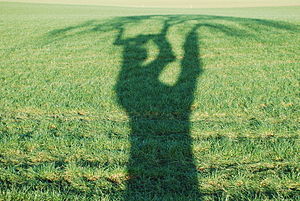
Skygge
Skygge af et træ
En skygge er et område som er mindre belyst end omgivelserne på grund af at et lysbrydende objekt er placeret i mellem området og en lyskilde. Man siger at objektet kaster skygge. Lyskilden kan f.eks. være solen, et stearinlys eller en lampe. Skygger tager form efter det lysbrydende objekt, dog kan skyggen være deformeret eller forvredet afhængig af strukturen af underlaget den falder på, og afhængig af vinklen hvormed lyset rammer objektet. Jo mindre vinklen er mellem lysets retning og den overflade som skyggen falder på, desto længere er skyggen. Dette ses f.eks. sidst på eftermiddagen og om aftenen, når solen er ved at gå ned bag horisonten. Hvis lyskilden befinder sig meget tæt på objektet bliver skyggen meget stor.